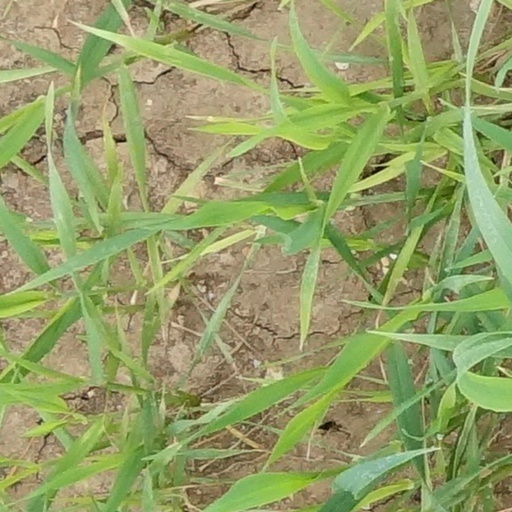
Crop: wheat